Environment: real
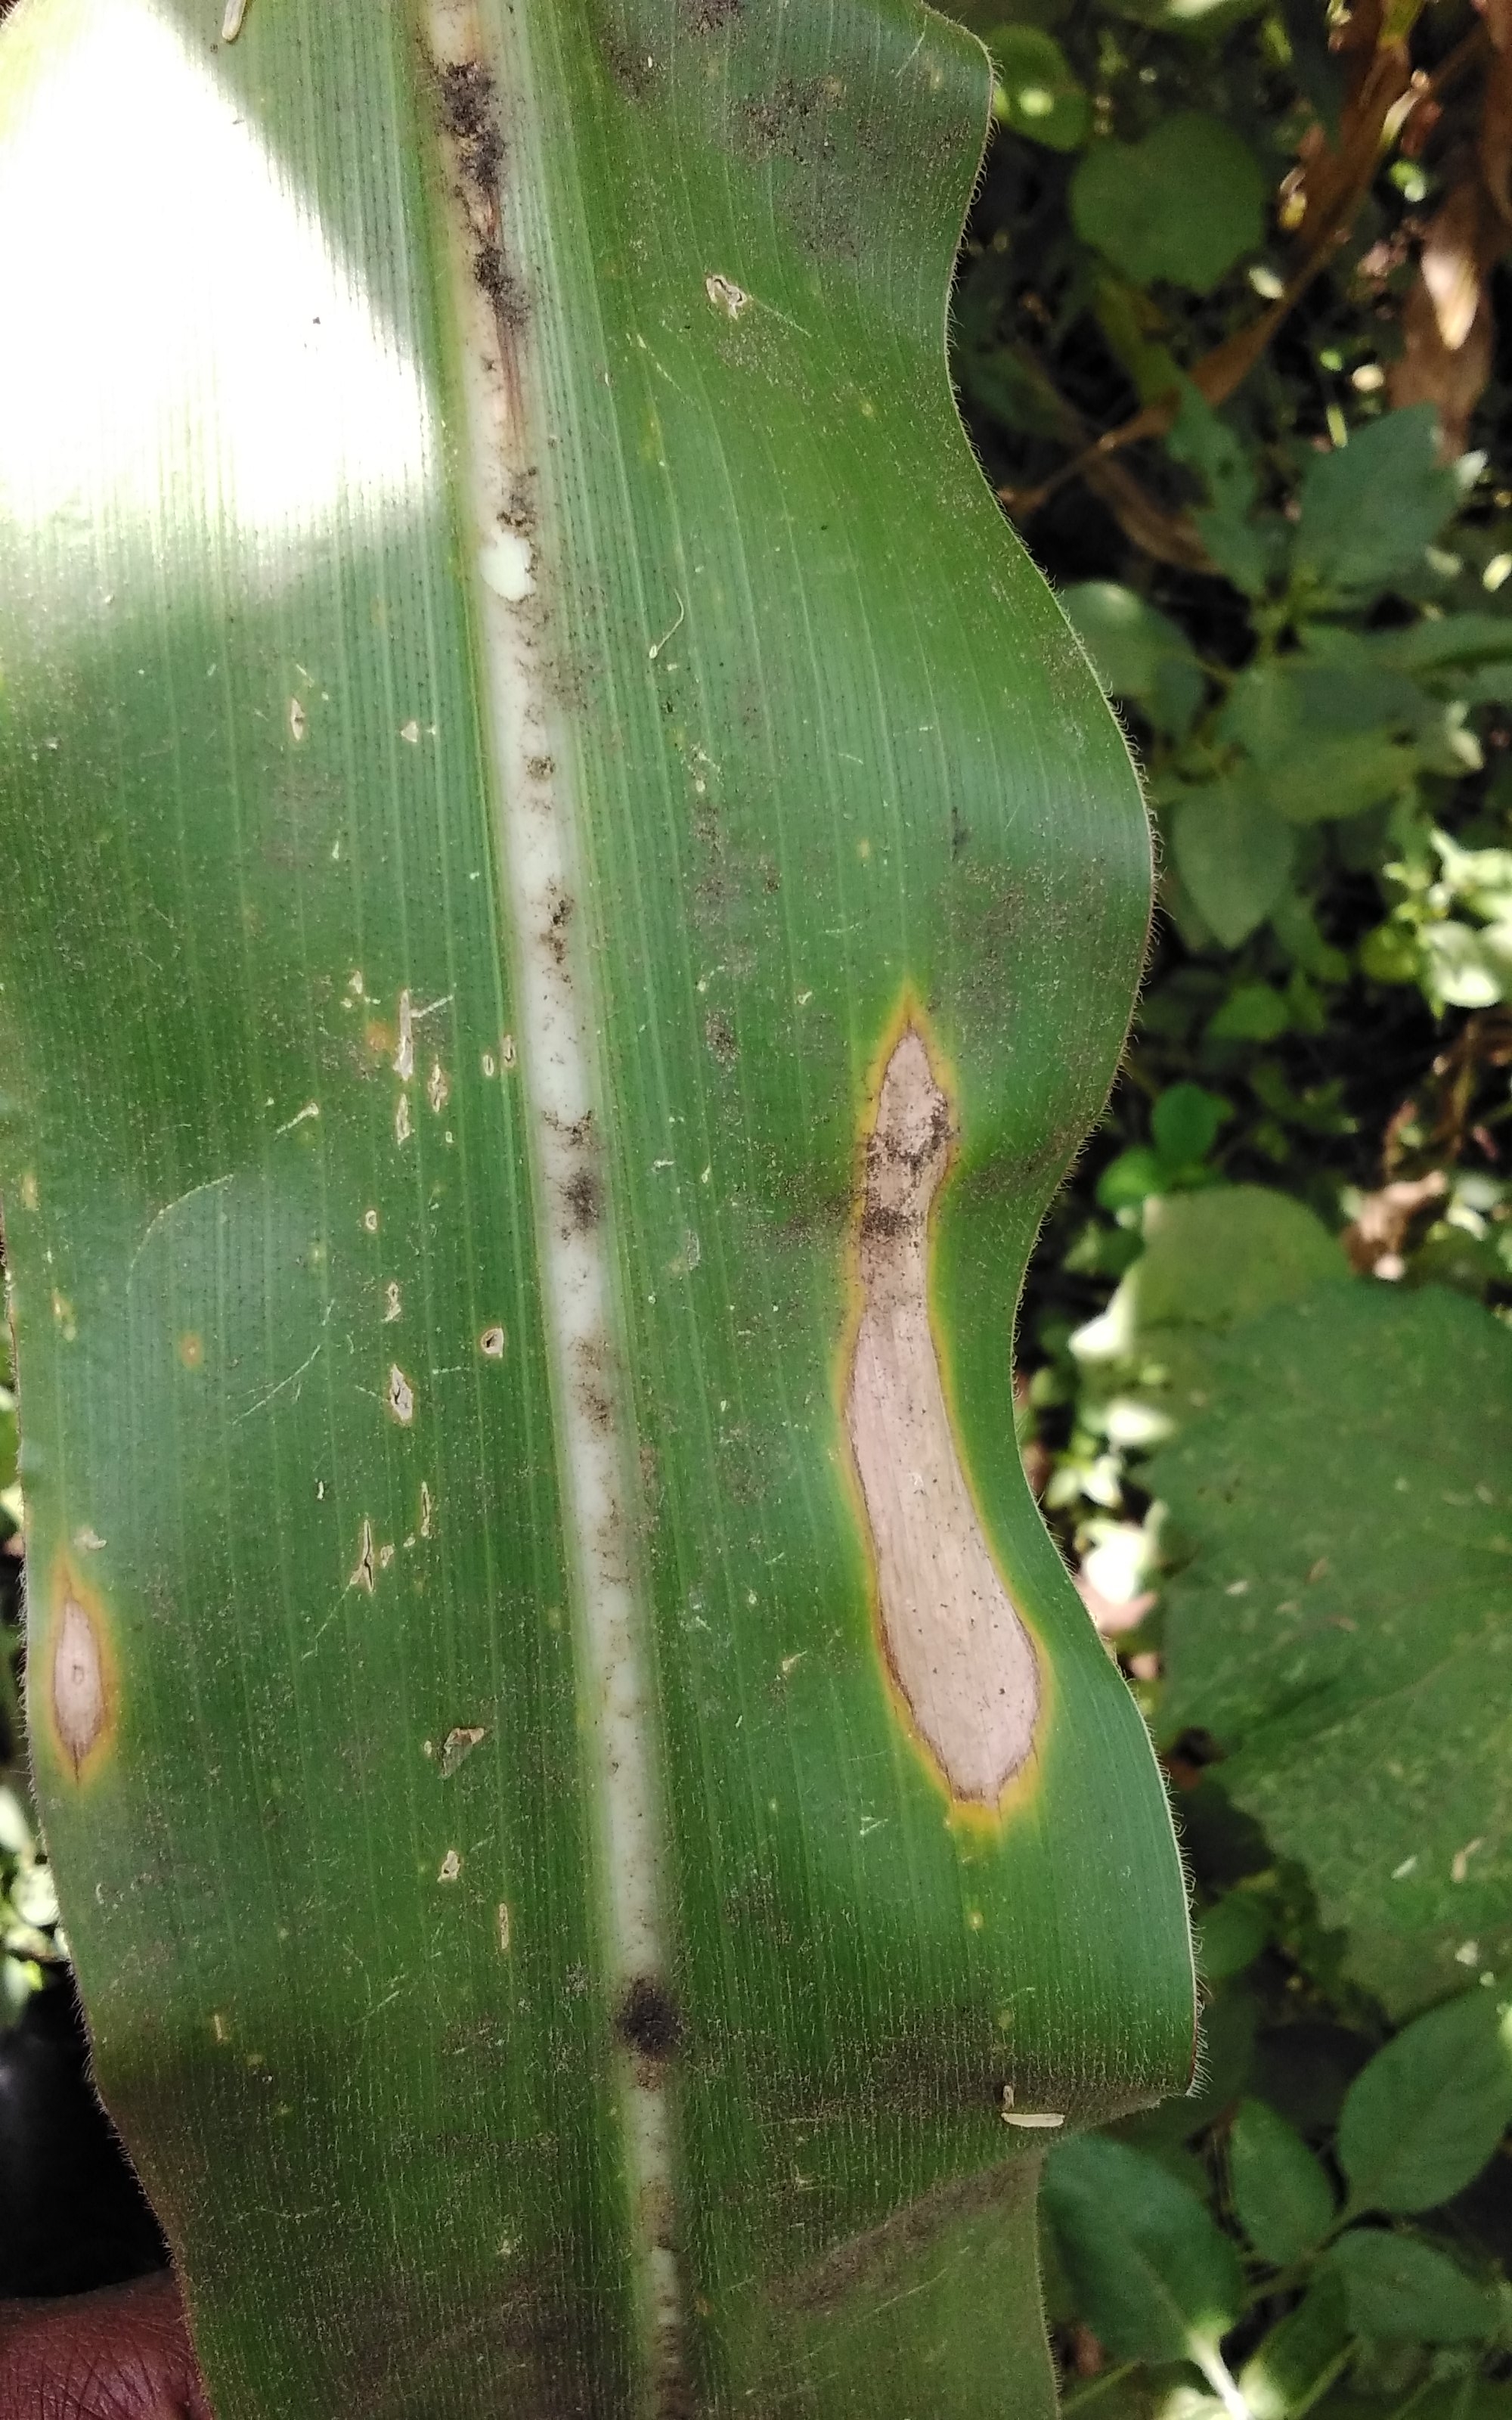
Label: northern_corn_leaf_blight